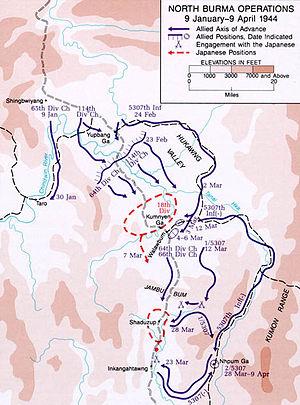
Les combats de la campagne de Birmanie en 1944 sont les plus intenses du théâtre du Sud-Est Asiatique pendant la Deuxième Guerre mondiale. Ils ont lieu aux frontières entre la Birmanie et l’Inde et entre la Birmanie et la Chine, ils impliquent le Commonwealth britannique, les forces chinoises et américaines contre les forces de l’empire du Japon et de l’armée nationale indienne. Les forces du Commonwealth britannique parviennent surtout du Royaume-Uni, de l’Inde et de l’Afrique.